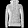
Label: Coat